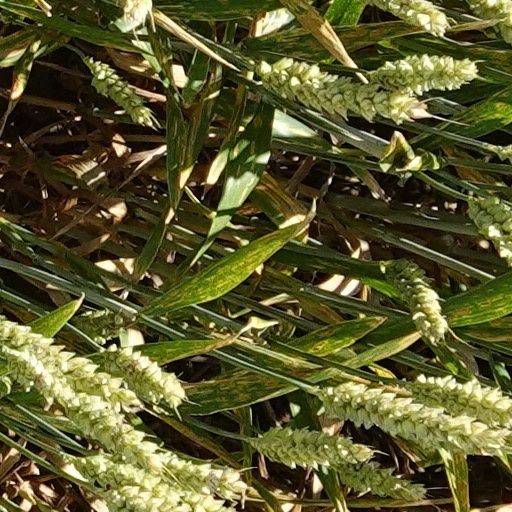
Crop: wheat